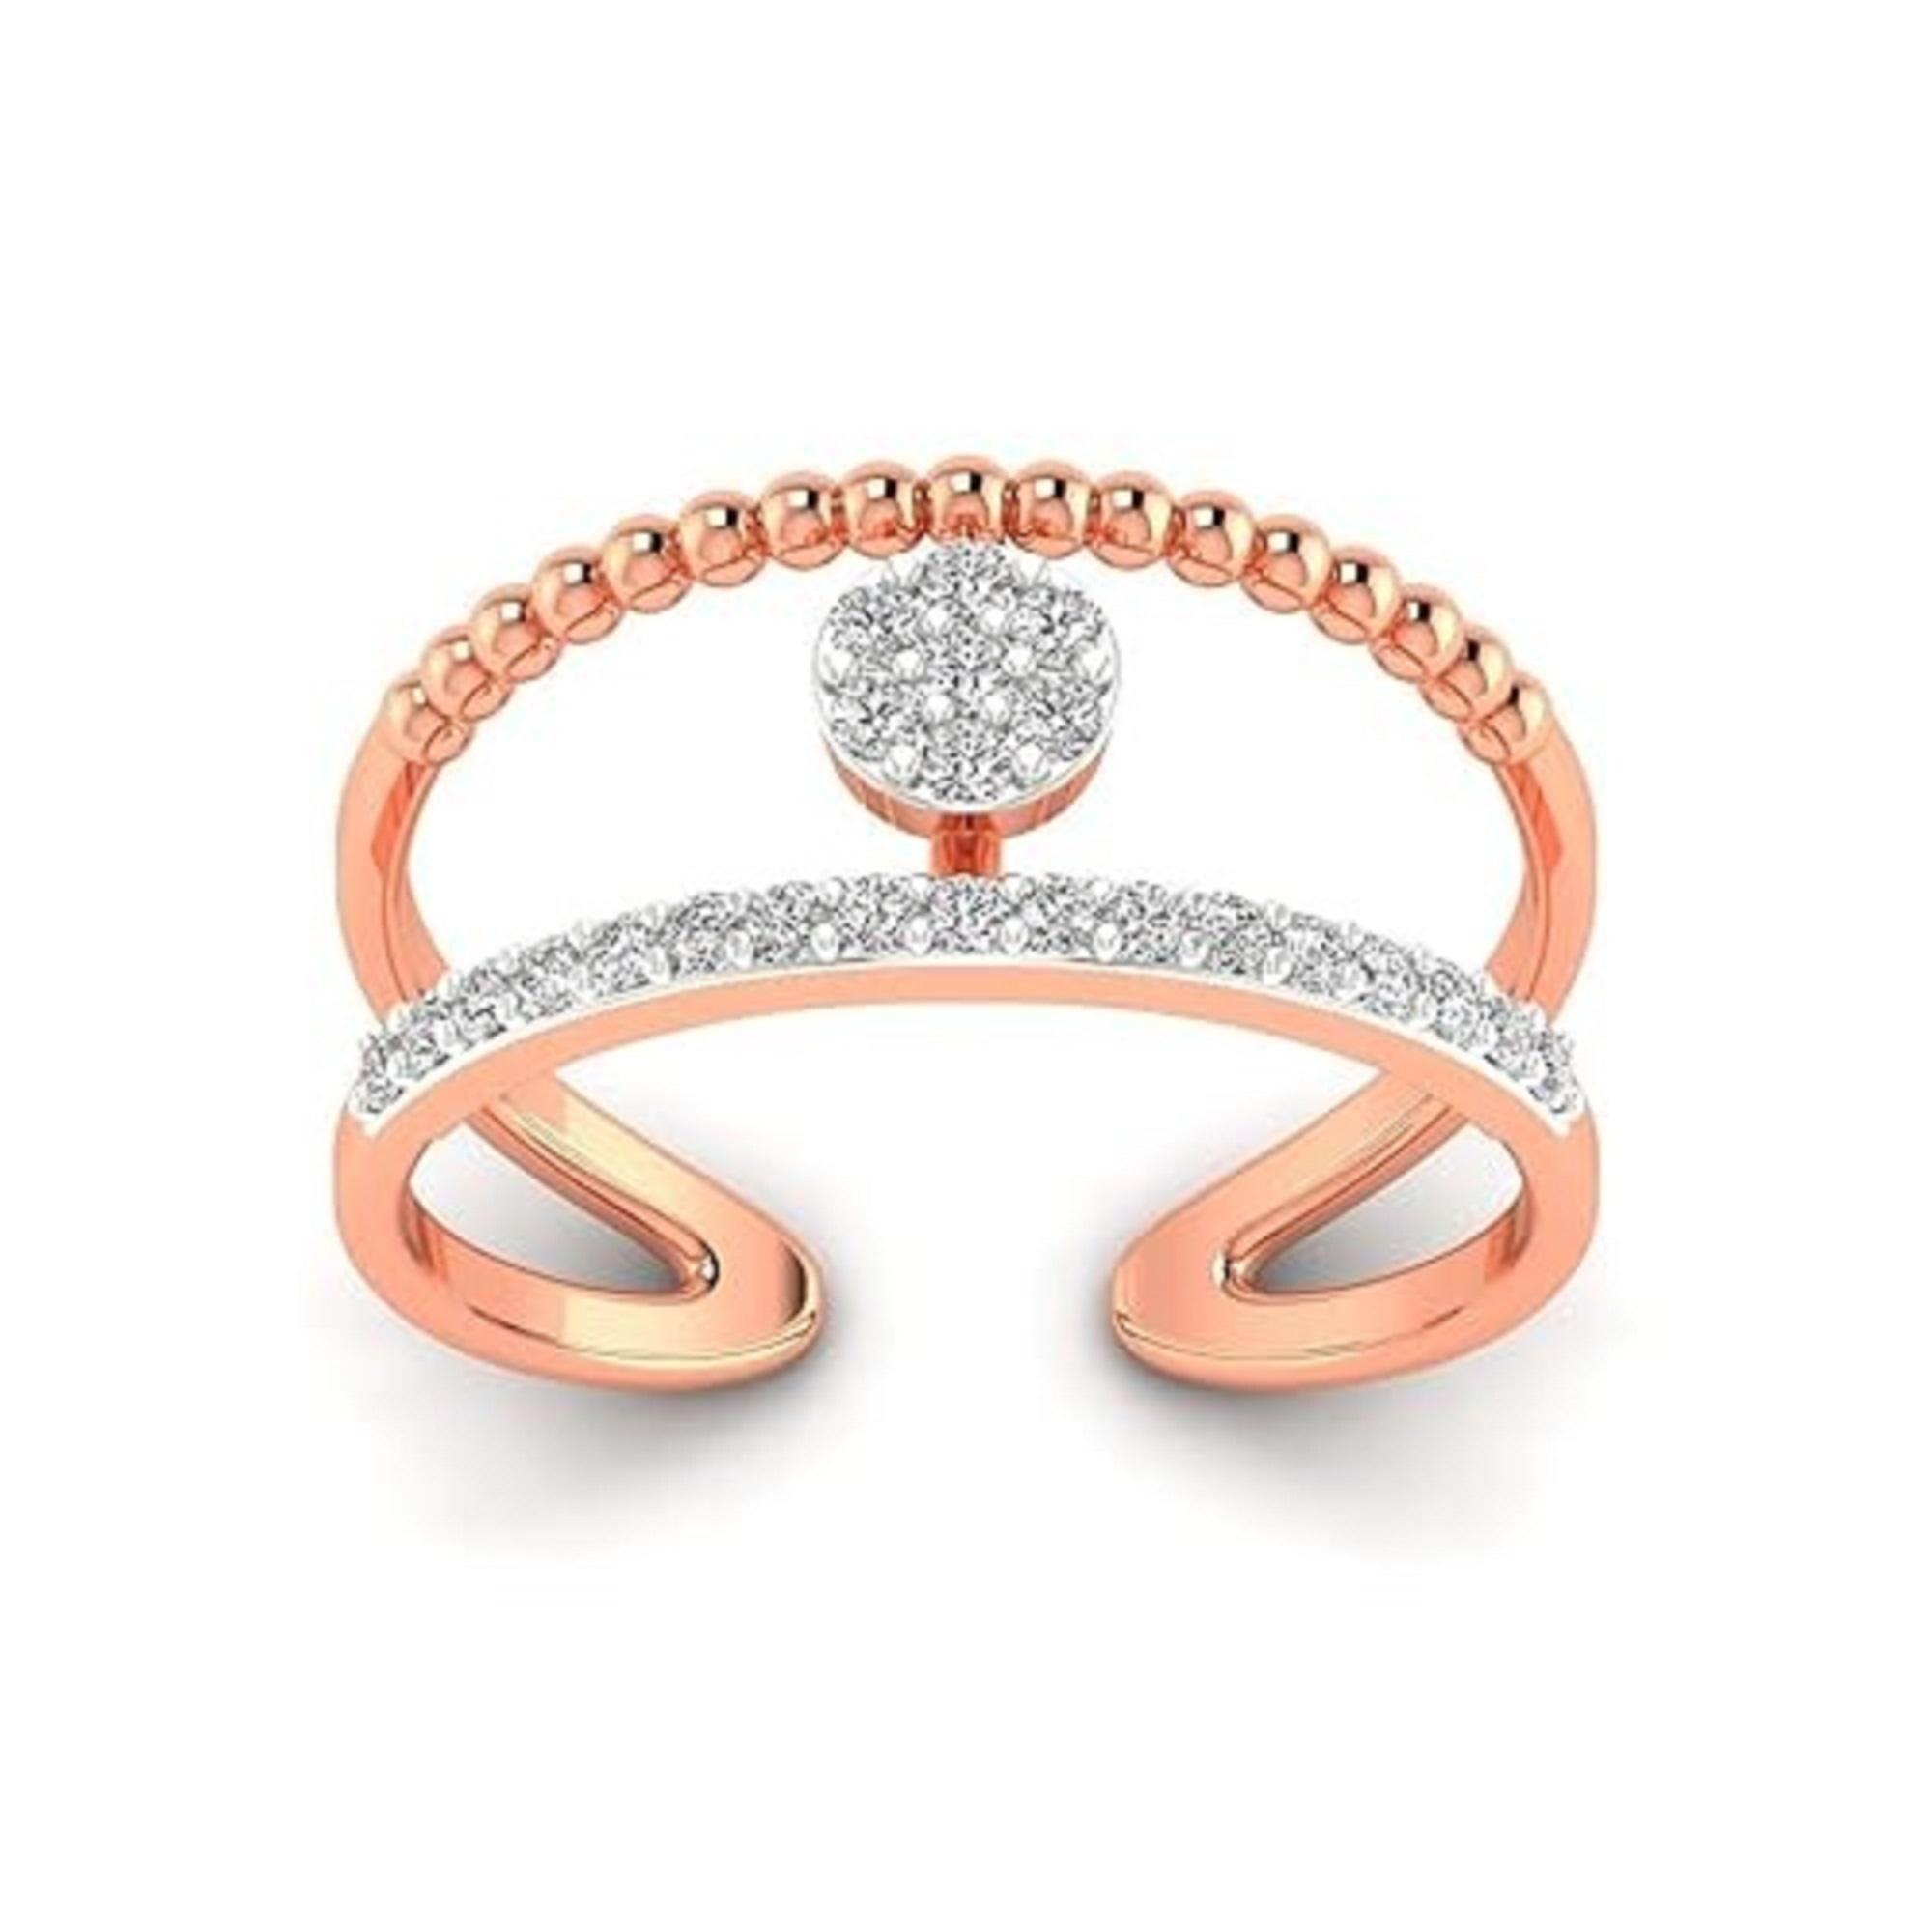
Heart n Arrow Noble Adrian's Splendour Ring 18K Gold for Women and Girls_
Type: Traditional Jewellery
Brand: Heart n Arrow
Price: Rs. 28350
 "Enhance your elegance with the exquisite Noble Radiance Ring. Crafted with precision and attention to detail, this ring features a dazzling [insert description of the gemstone or material] at its center, surrounded by shimmering [insert description of additional details, like diamonds or other accents]. The [gemstone or material] is renowned for its brilliance and depth of color, adding a touch of luxury to any ensemble. The band is crafted from [insert description of the metal], ensuring durability and longevity. Whether worn as a statement piece or as part of a sophisticated ensemble, the Noble Radiance Ring is sure to capture attention and admiration."